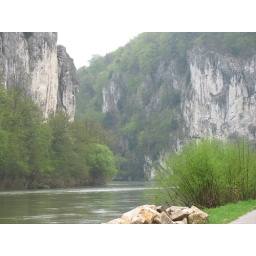
Donaudurchbruch in Weltenburg. This is where the donau river cut through solid rock over a long time.